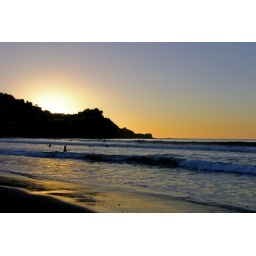
Gorgeous rocks silhouetted against a colorful sunset (and some surfers too).